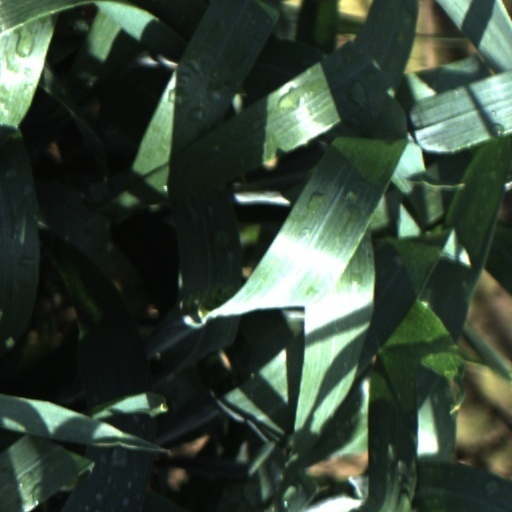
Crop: wheat